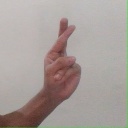
अक्षर: र